Austin 10 hp

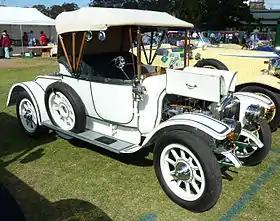
Open 2-seater 1913Chassis 10835, body by Tasmanian Motor Co, Launceston, Tasmania

The Austin 10 hp is a high-quality small car (not cycle car) produced between 1910 and 1915 by the British car manufacturer Austin Motor Company Limited at their Longbridge, Worcestershire plant near Birmingham. 1,336 cars were made, 213 with the 1125 cc engine and 1,123 with the 1615 cc engine. Like the 1087 cc Austin 7 hp produced by both Austin and Du Cros's Swift Motor Company it was not very successful when sold with the small engine.